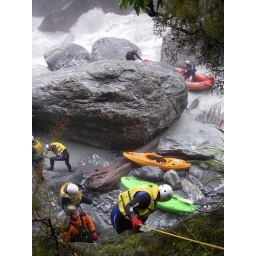
Portage rapid, you can see the water smashing into the rock in the background